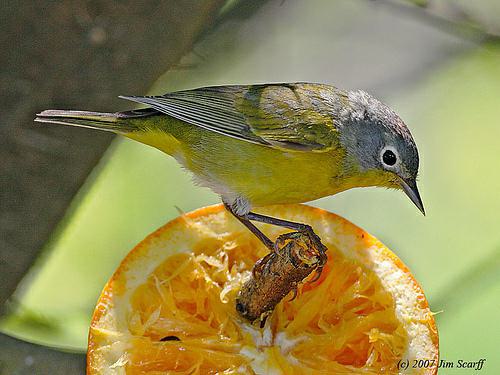
A photo of a nashville warbler